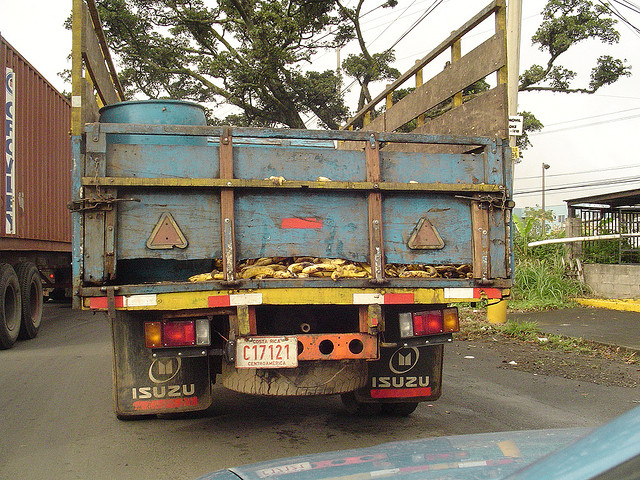
user: Given an image and a question. Answer the question in a short answer. Question: What is the make and model of this vehicle? Short Answer:
assistant: isuzu